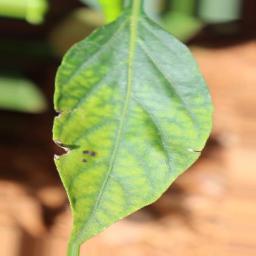
Label: mites_and_trips